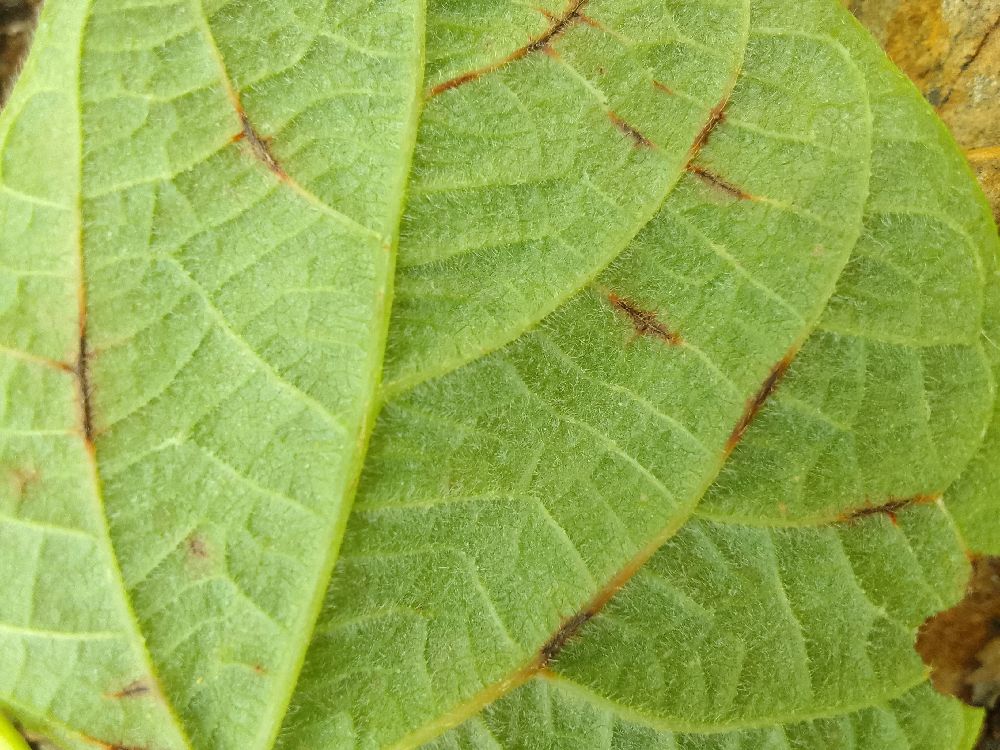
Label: anthracnose